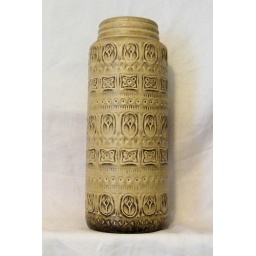
Large west german floor vase by Scheurich base marked 289-41